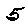
Label: 5